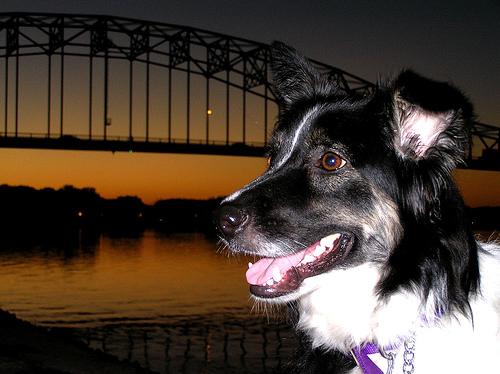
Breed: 2594-n000109-Border_collie